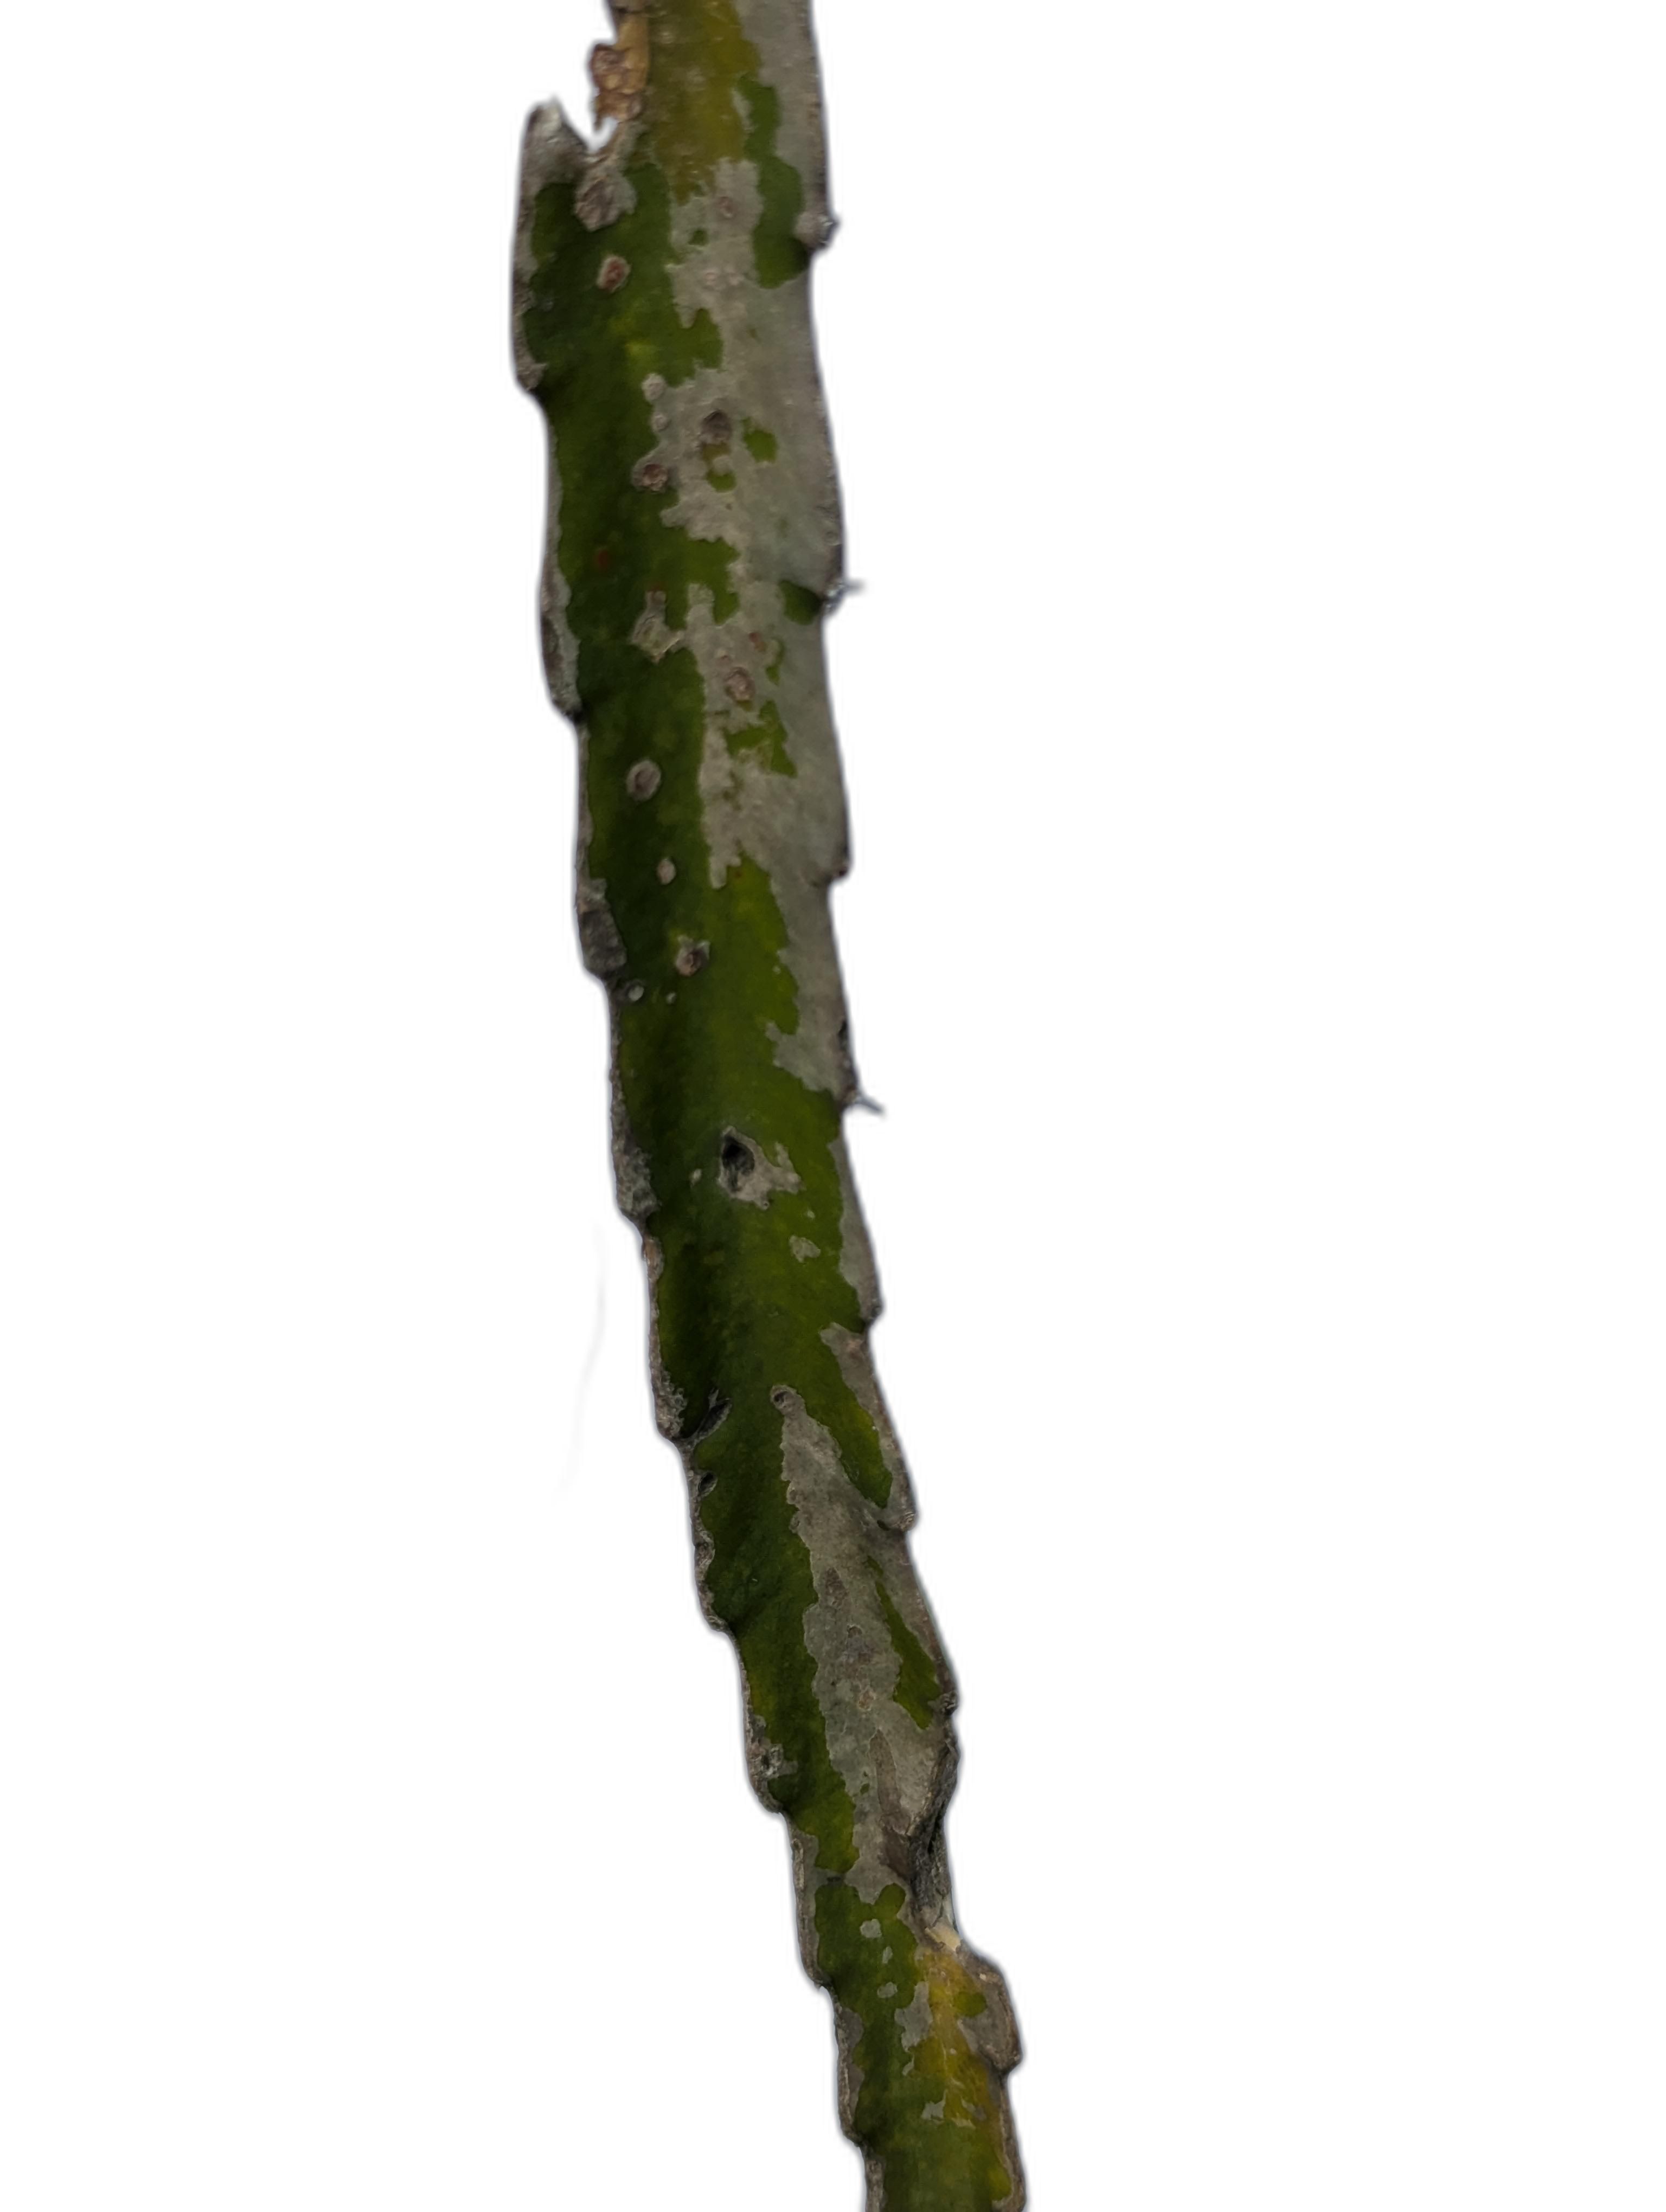
Label: Bad leaf